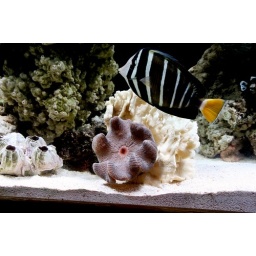
Anemone and fish in the 400-gallon reef wall tank.